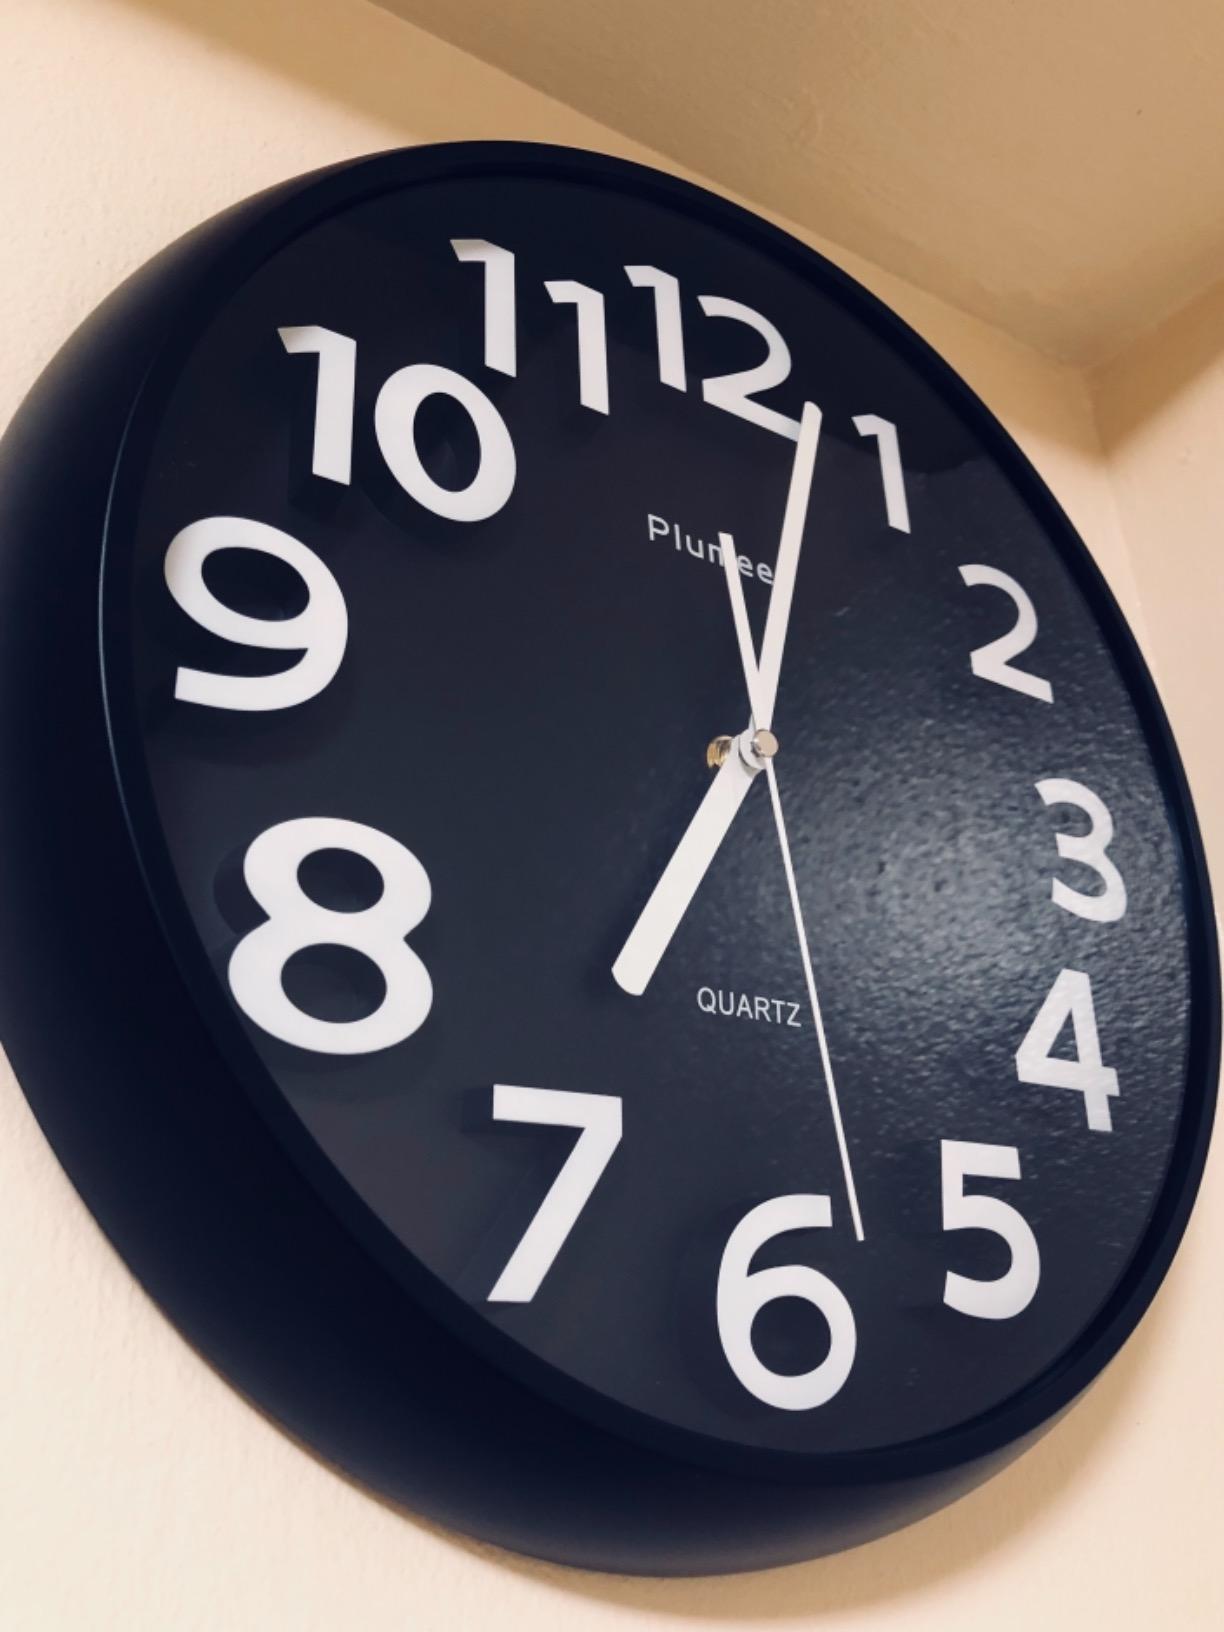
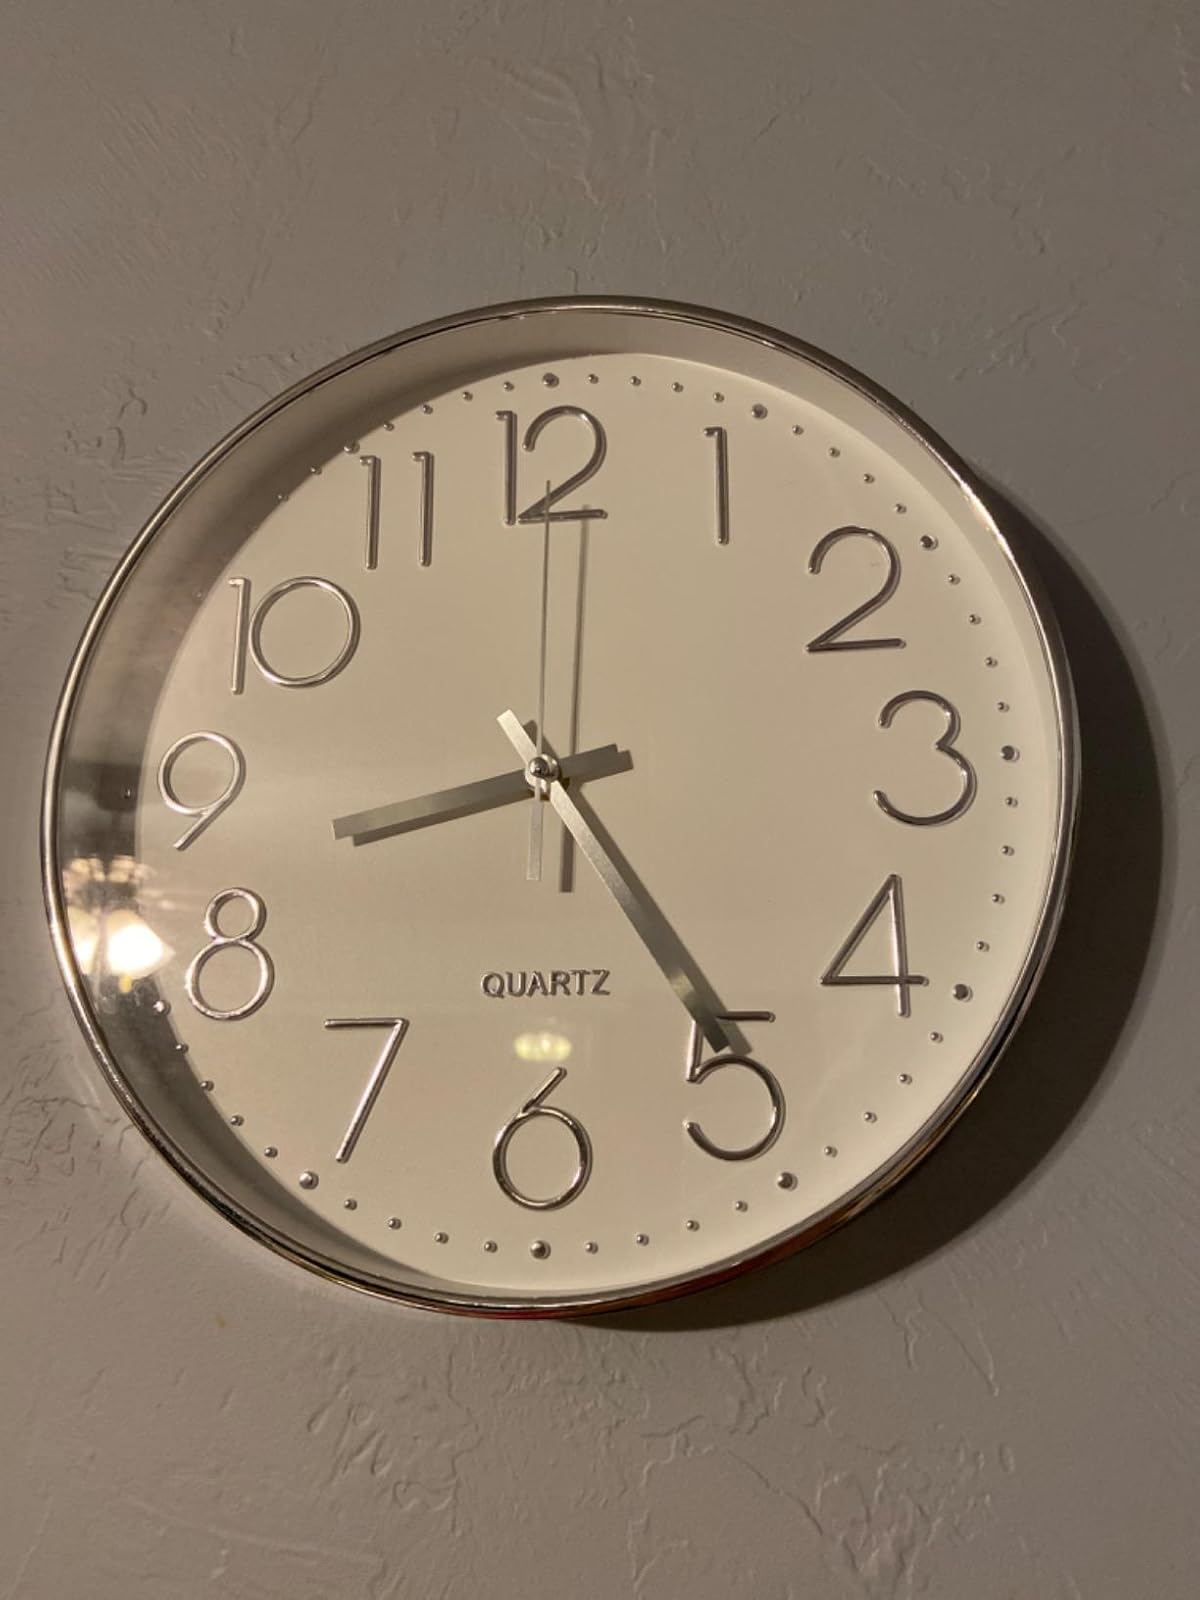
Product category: clock
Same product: no